Pacific Islands Conservation Research Association

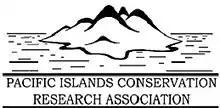
The Pacific Islands Conservation Research Association logo.

The Pacific Islands Conservation Research Association (PICRA) is a U.S. federally recognized 501(c)3 nonprofit organization. PICRA has a mission of advancing knowledge about insular Pacific species, populations, and ecosystems through unbiased scientific investigations. Research focuses on improving knowledge about islands and the conservation issues that insular fauna face. Results from PICRA’s work are intended for use in the development of applied and theoretical solutions to conservation problems.